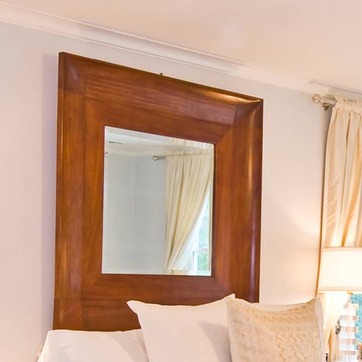
Material: mirror